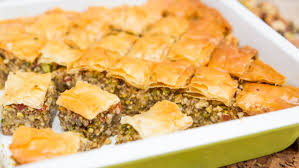
Yemek: baklava